List of outlaw wrestling promotions

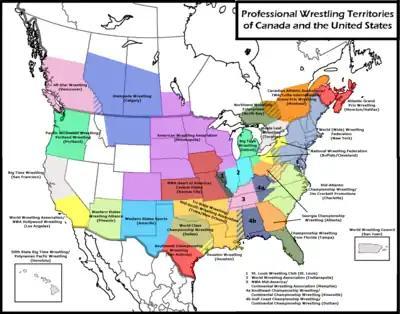
Outlaw promotions typically operated in areas within the NWA territory system.

This is a list of outlaw wrestling promotions in the United States, sorted by regional area, from the 1940s to 1980s. This list does not include pre-1948 groups active during the "Pioneer Era" (1900s–1940s), overseas promotions outside the NWA remit from this period or modern-day "indy promotions". Outlaw promotions are traditionally defined as professional wrestling promotions not affiliated with the National Wrestling Alliance, not recognizing the NWA World Heavyweight Championship and promoting shows in direct competition against NWA regional territories. Wrestlers who had been blackballed from the sport or were winding down their career often found a home with such promotions. These groups were often short-lived as NWA promoters would receive top stars from other members to prevent a potential takeover of a territory.